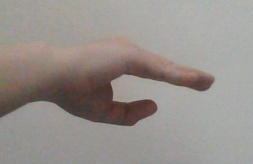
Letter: jeem